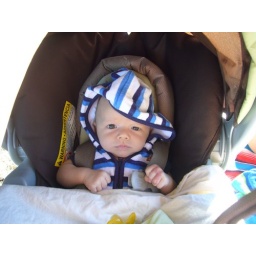
Cutie in a car seat